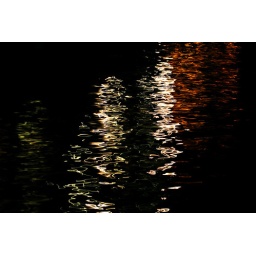
Playing with long exposures and the bar lights reflecting in the water